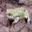
Label: frog